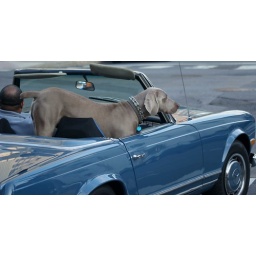
big dog in a little car